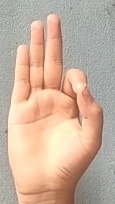
ASL sign: F